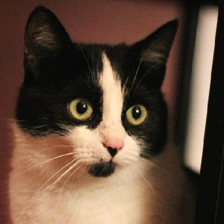
Label: animals